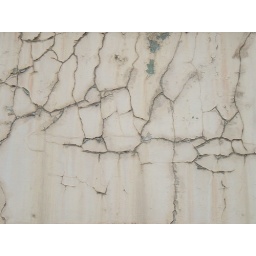
cracks in building wall